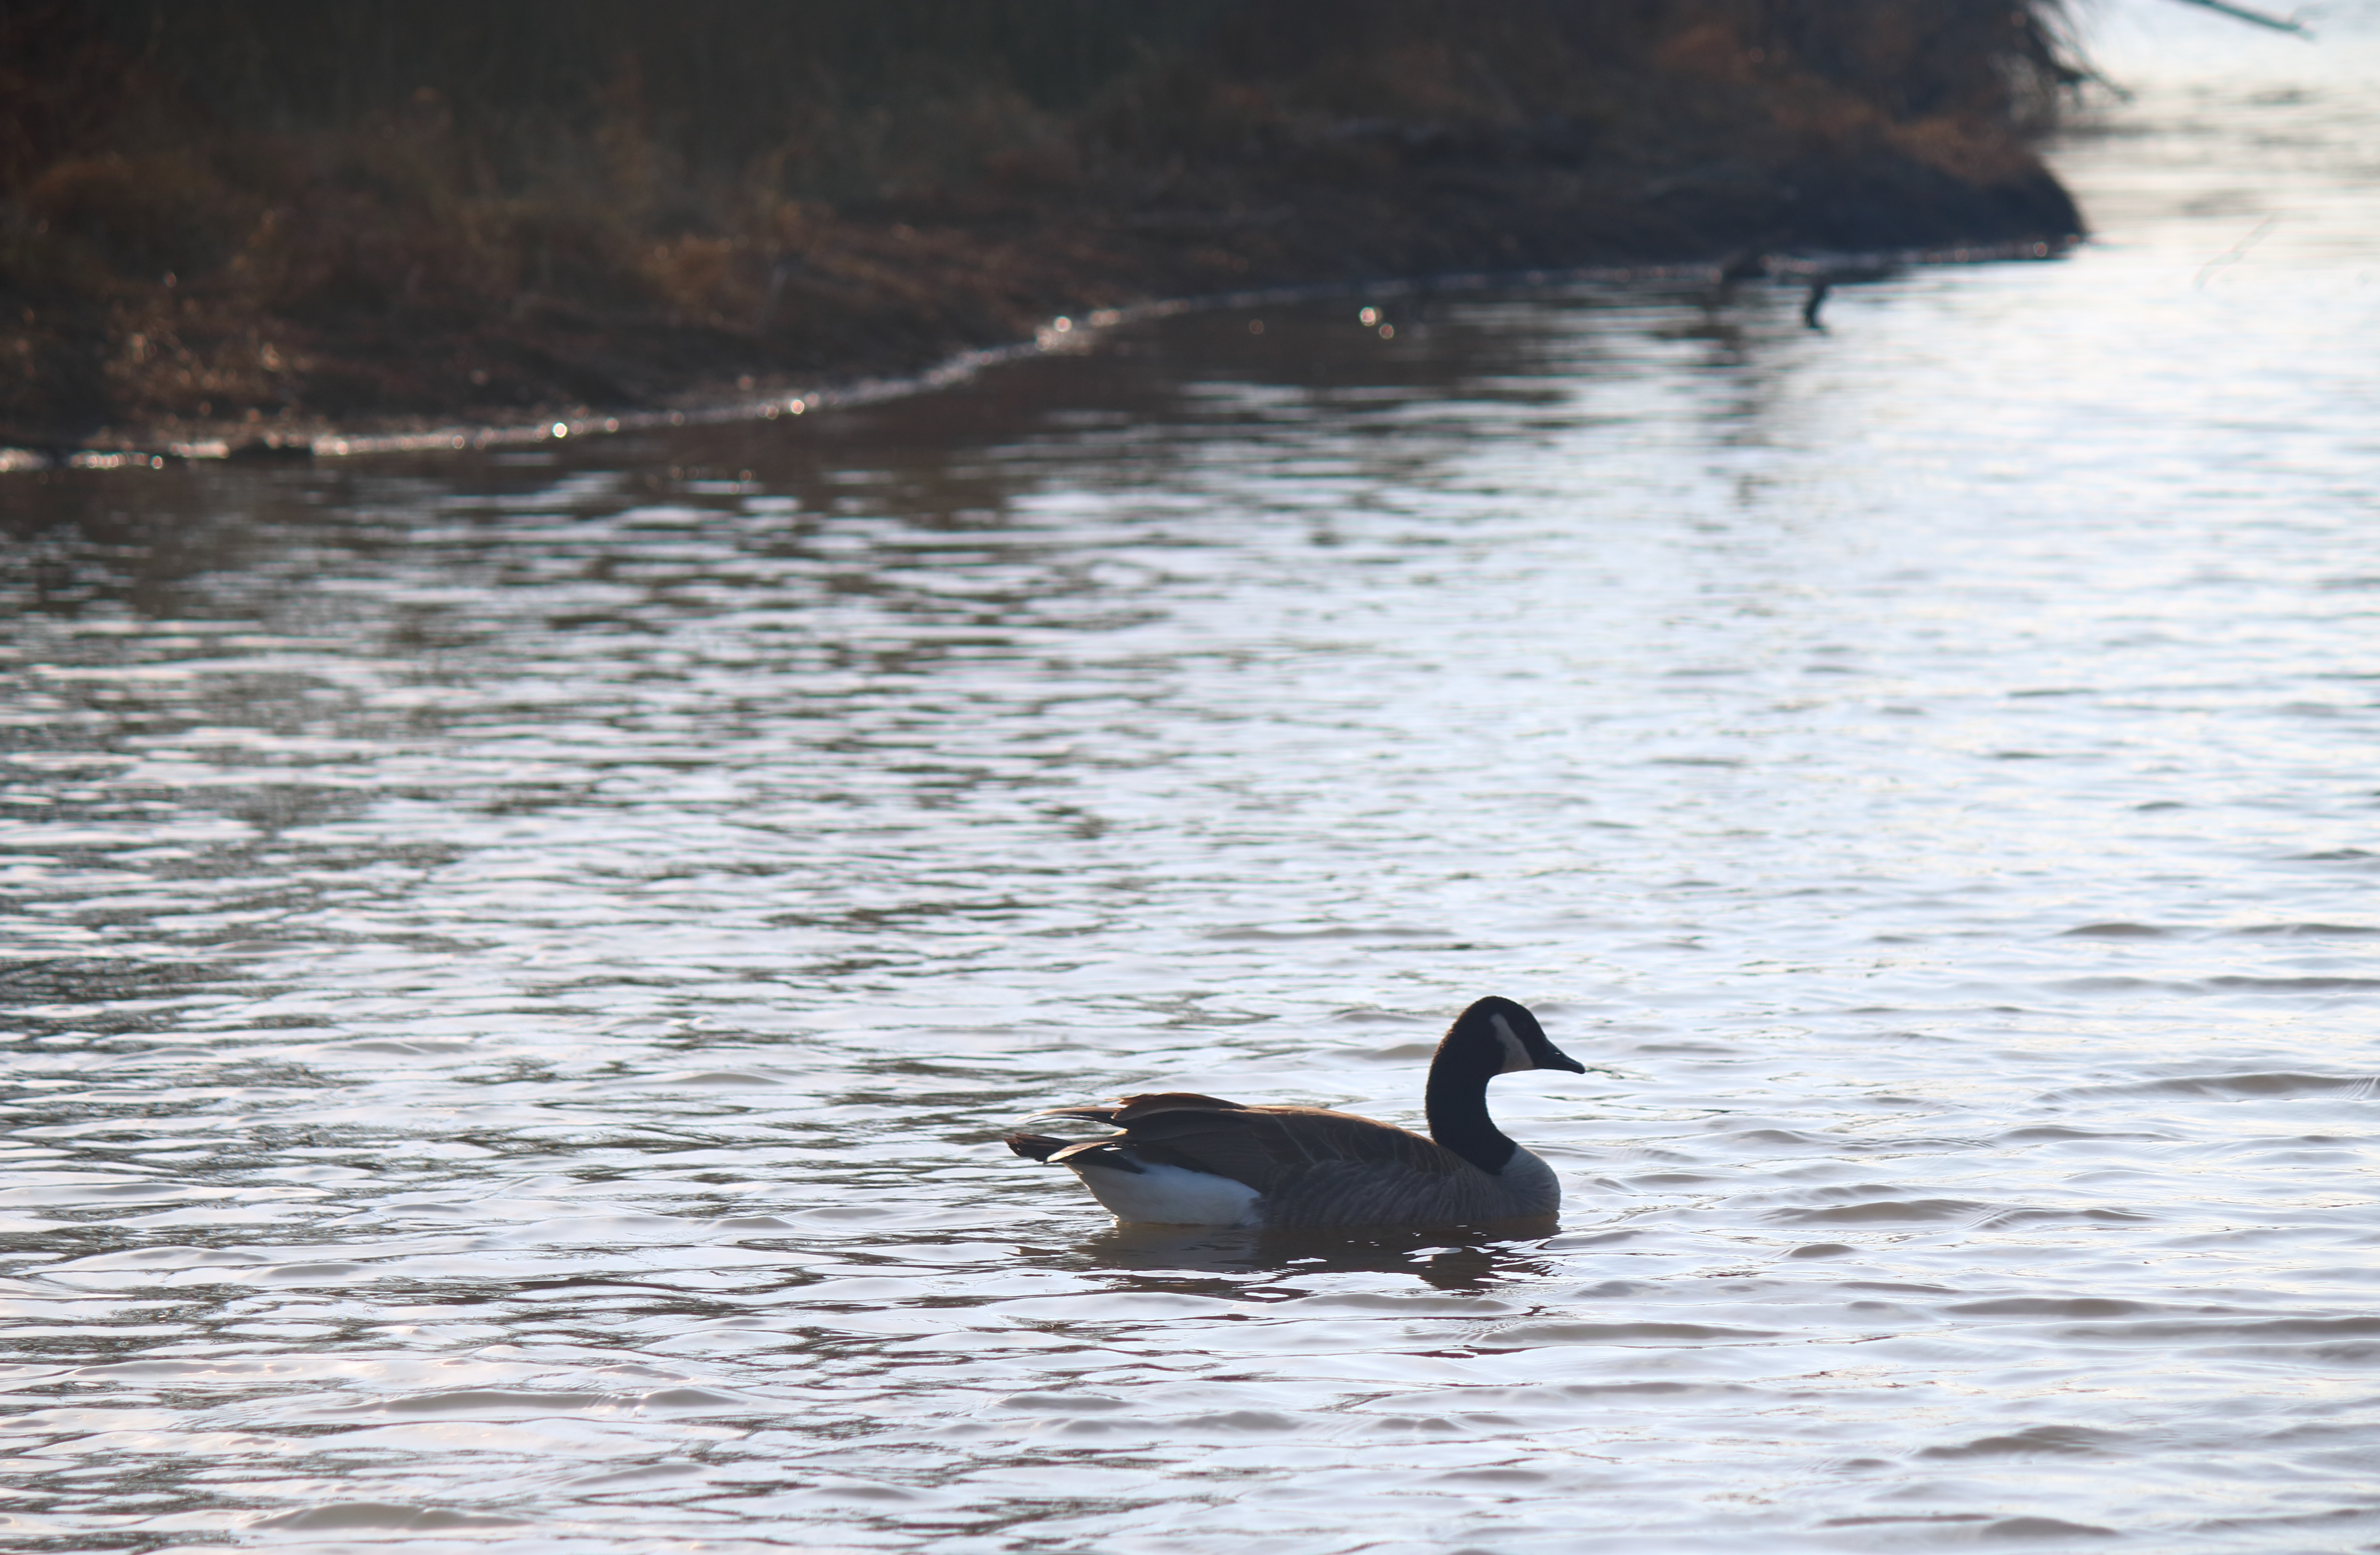
sea, water, bird, wildlife, duck, vertebrate, waterfowl, water bird, ducks geese and swans, seaduck